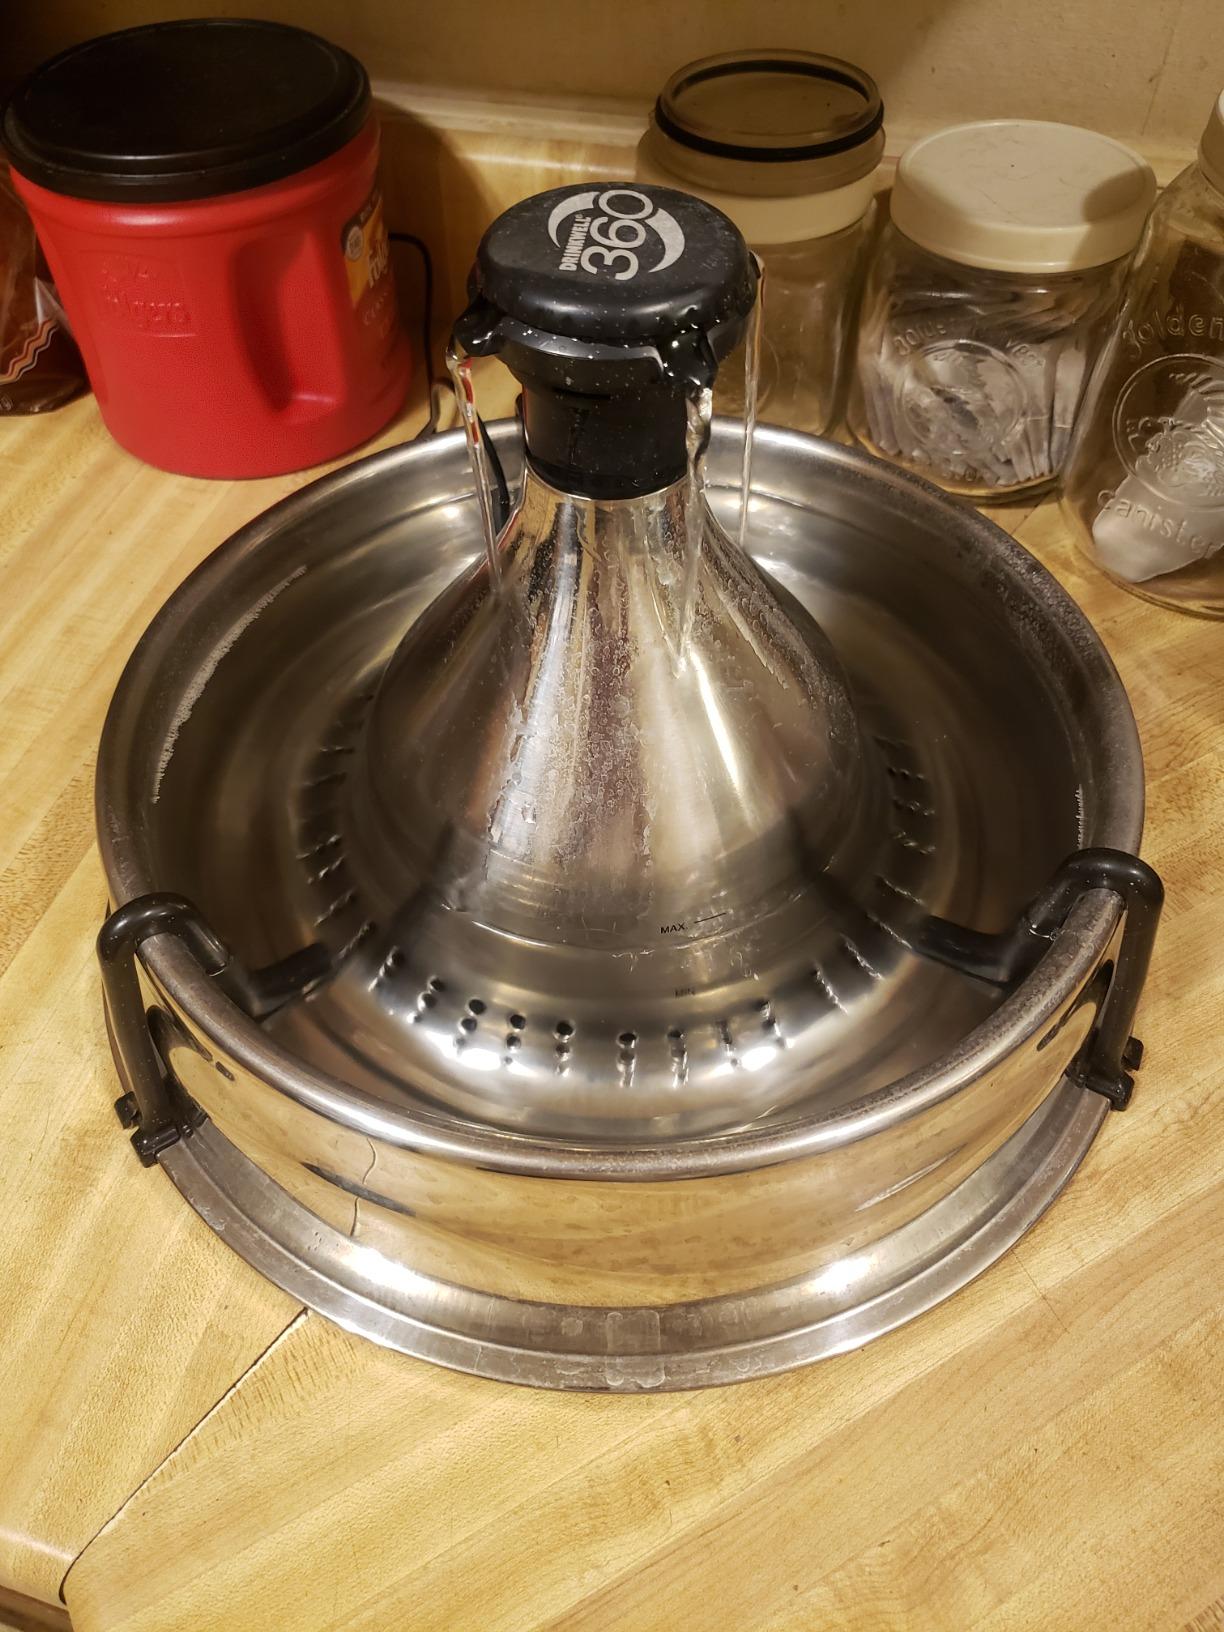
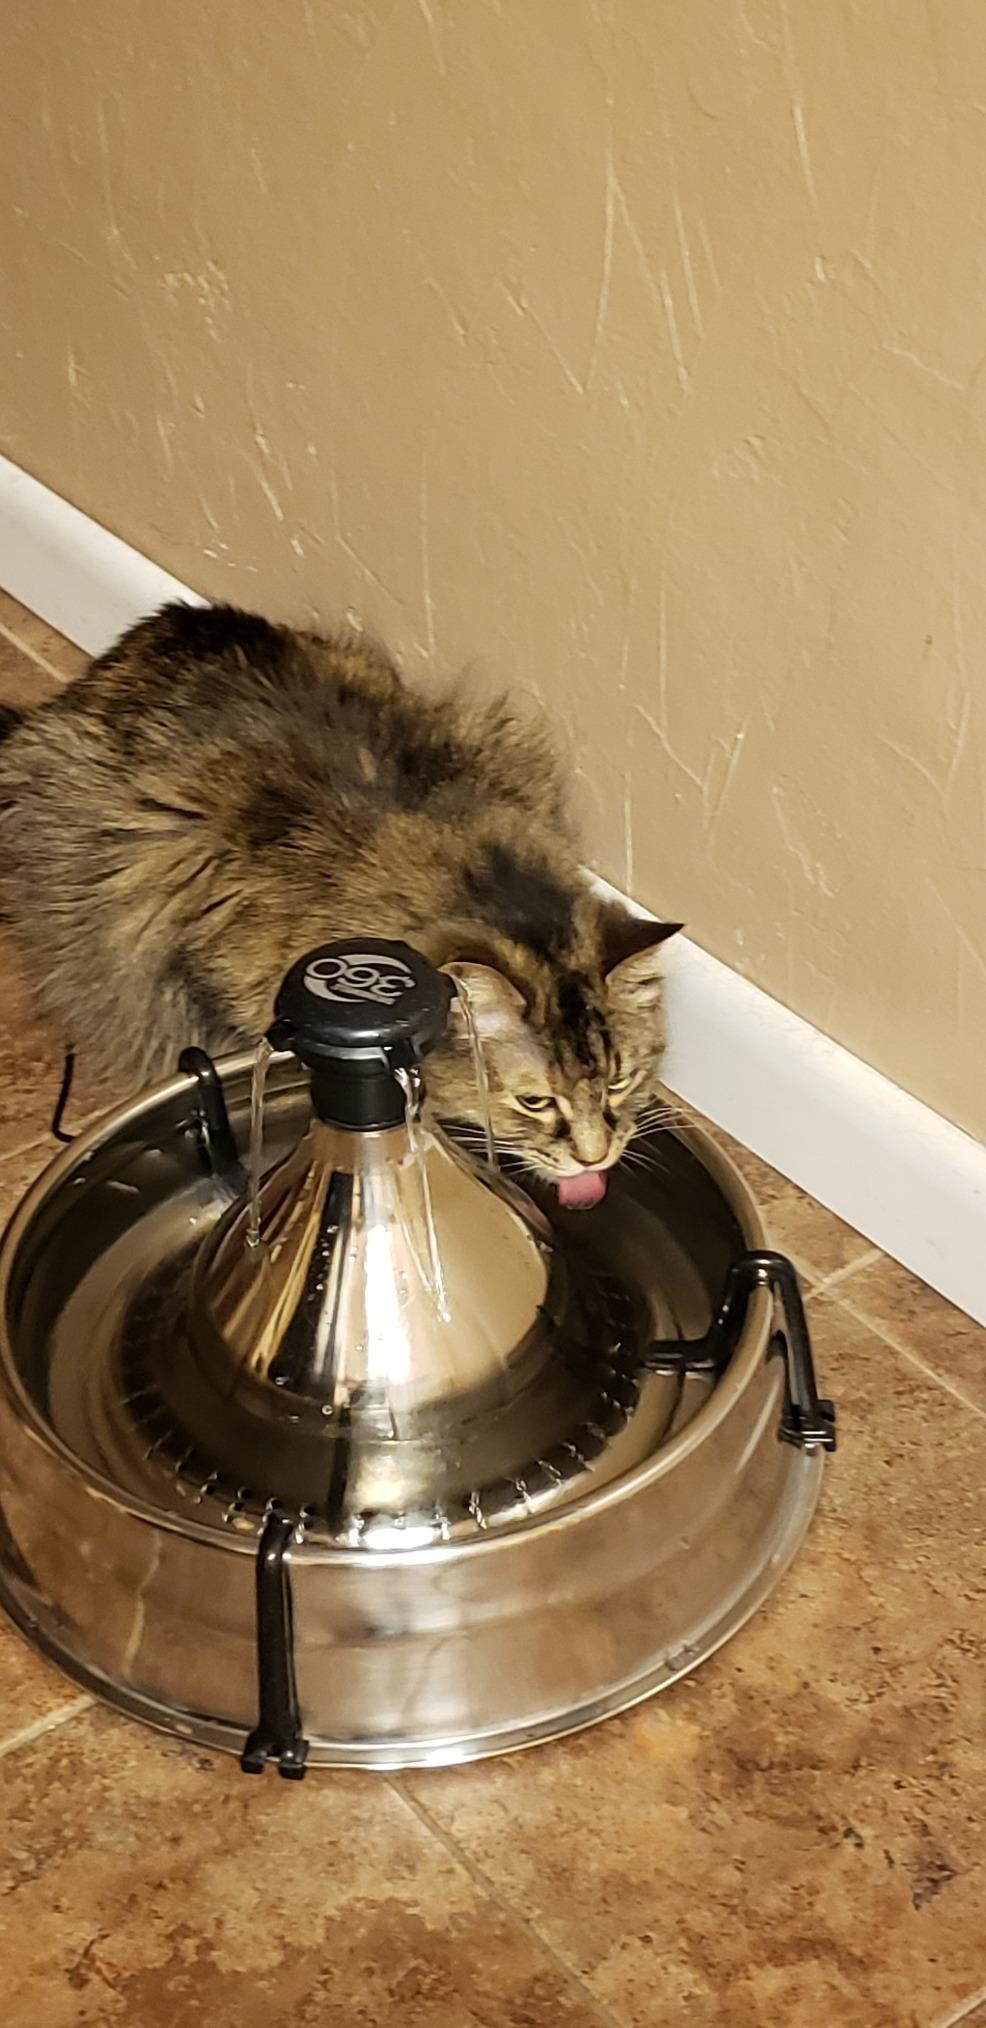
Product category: items_bowl
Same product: yes